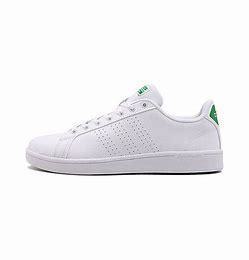
Brand: adidas
Model: neo Adidas NEO Advantage